Julia Montes filmography

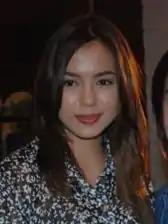
Montes in 2012

Julia Montes is a Filipino actress of German descent who made her acting debut on television in 2001 in the drama series "Sana ay Ikaw na Nga". The following years she made her first appearance in the soap opera in "Sana'y Wala Nang Wakas" (2003), "Hiram" (2004) and went on to appear in the television kids gag show "Goin' Bulilit" as a series regular until her departure in 2008. She also made several guest appearances on television in the 2000s such as "Ligaw na Bulaklak" (2008), "I Love Betty La Fea" (2008), "Nasaan Ka Maruja?" (2009), "Katorse" (2010), and "The Substitute Bride" (2010). Among Montes' releases of 2007 were the dramas "Paano Kita Iibigin" and "" with supporting roles. In 2008, she made a brief appearance as Anna in Chito S. Roño's drama "Caregiver". A year later, she had a cameo appearance in the supernatural horror "T2" and another supporting role in the horror film, "Dalaw" (2010).